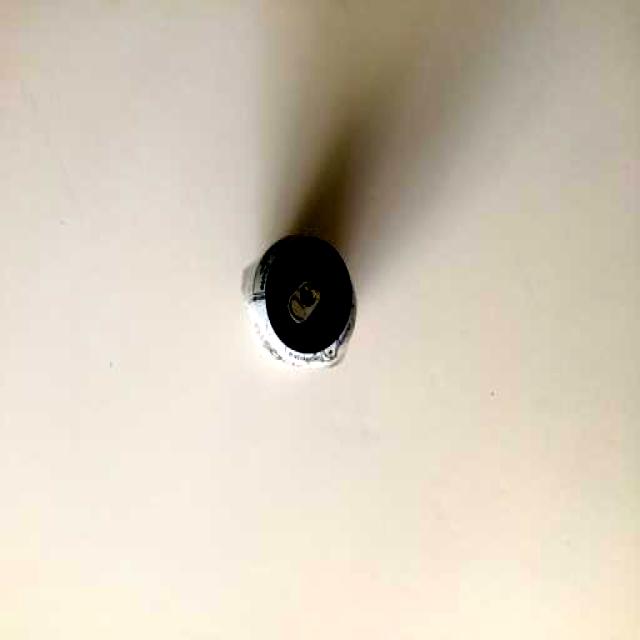
Label: Metal